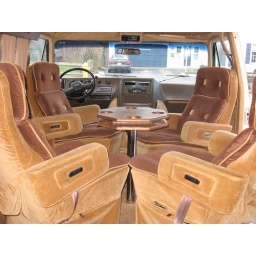
The small table can be placed in one of two positions in the floor.All four captain's chairs swivel and recline.